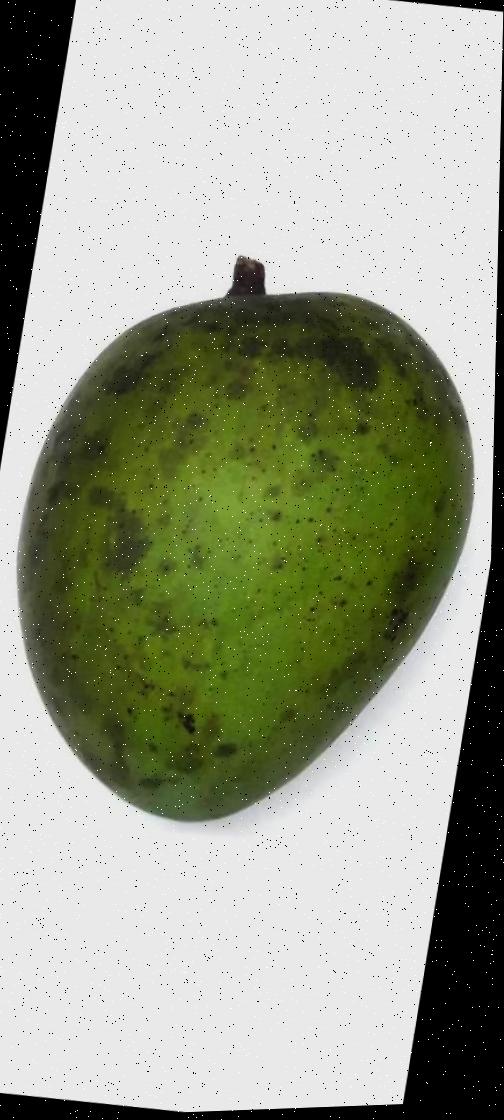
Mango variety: Harivanga